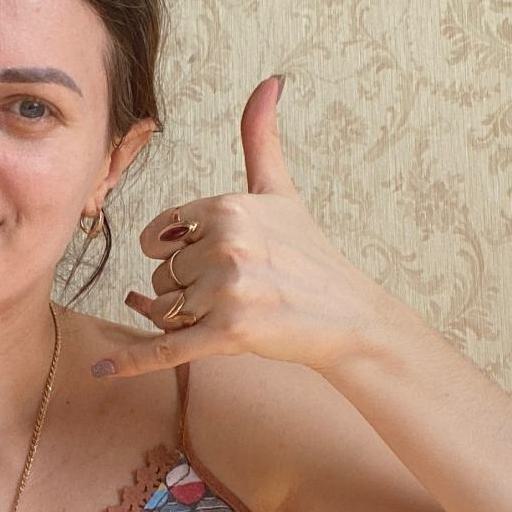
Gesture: call